Ike Hoover

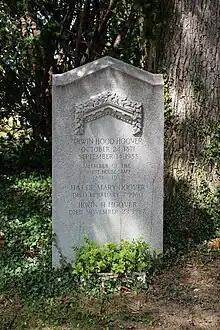
Grave of Ike Hoover at Glenwood Cemetery in Washington, D.C.

Ike Hoover died suddenly at his home in Washington, D.C., of a heart attack on the evening of September 14, 1933. His death was reported on the front page of "The Washington Post" the next day.